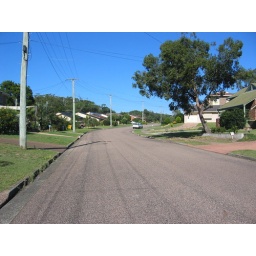
Australia - anna bay street in front of house